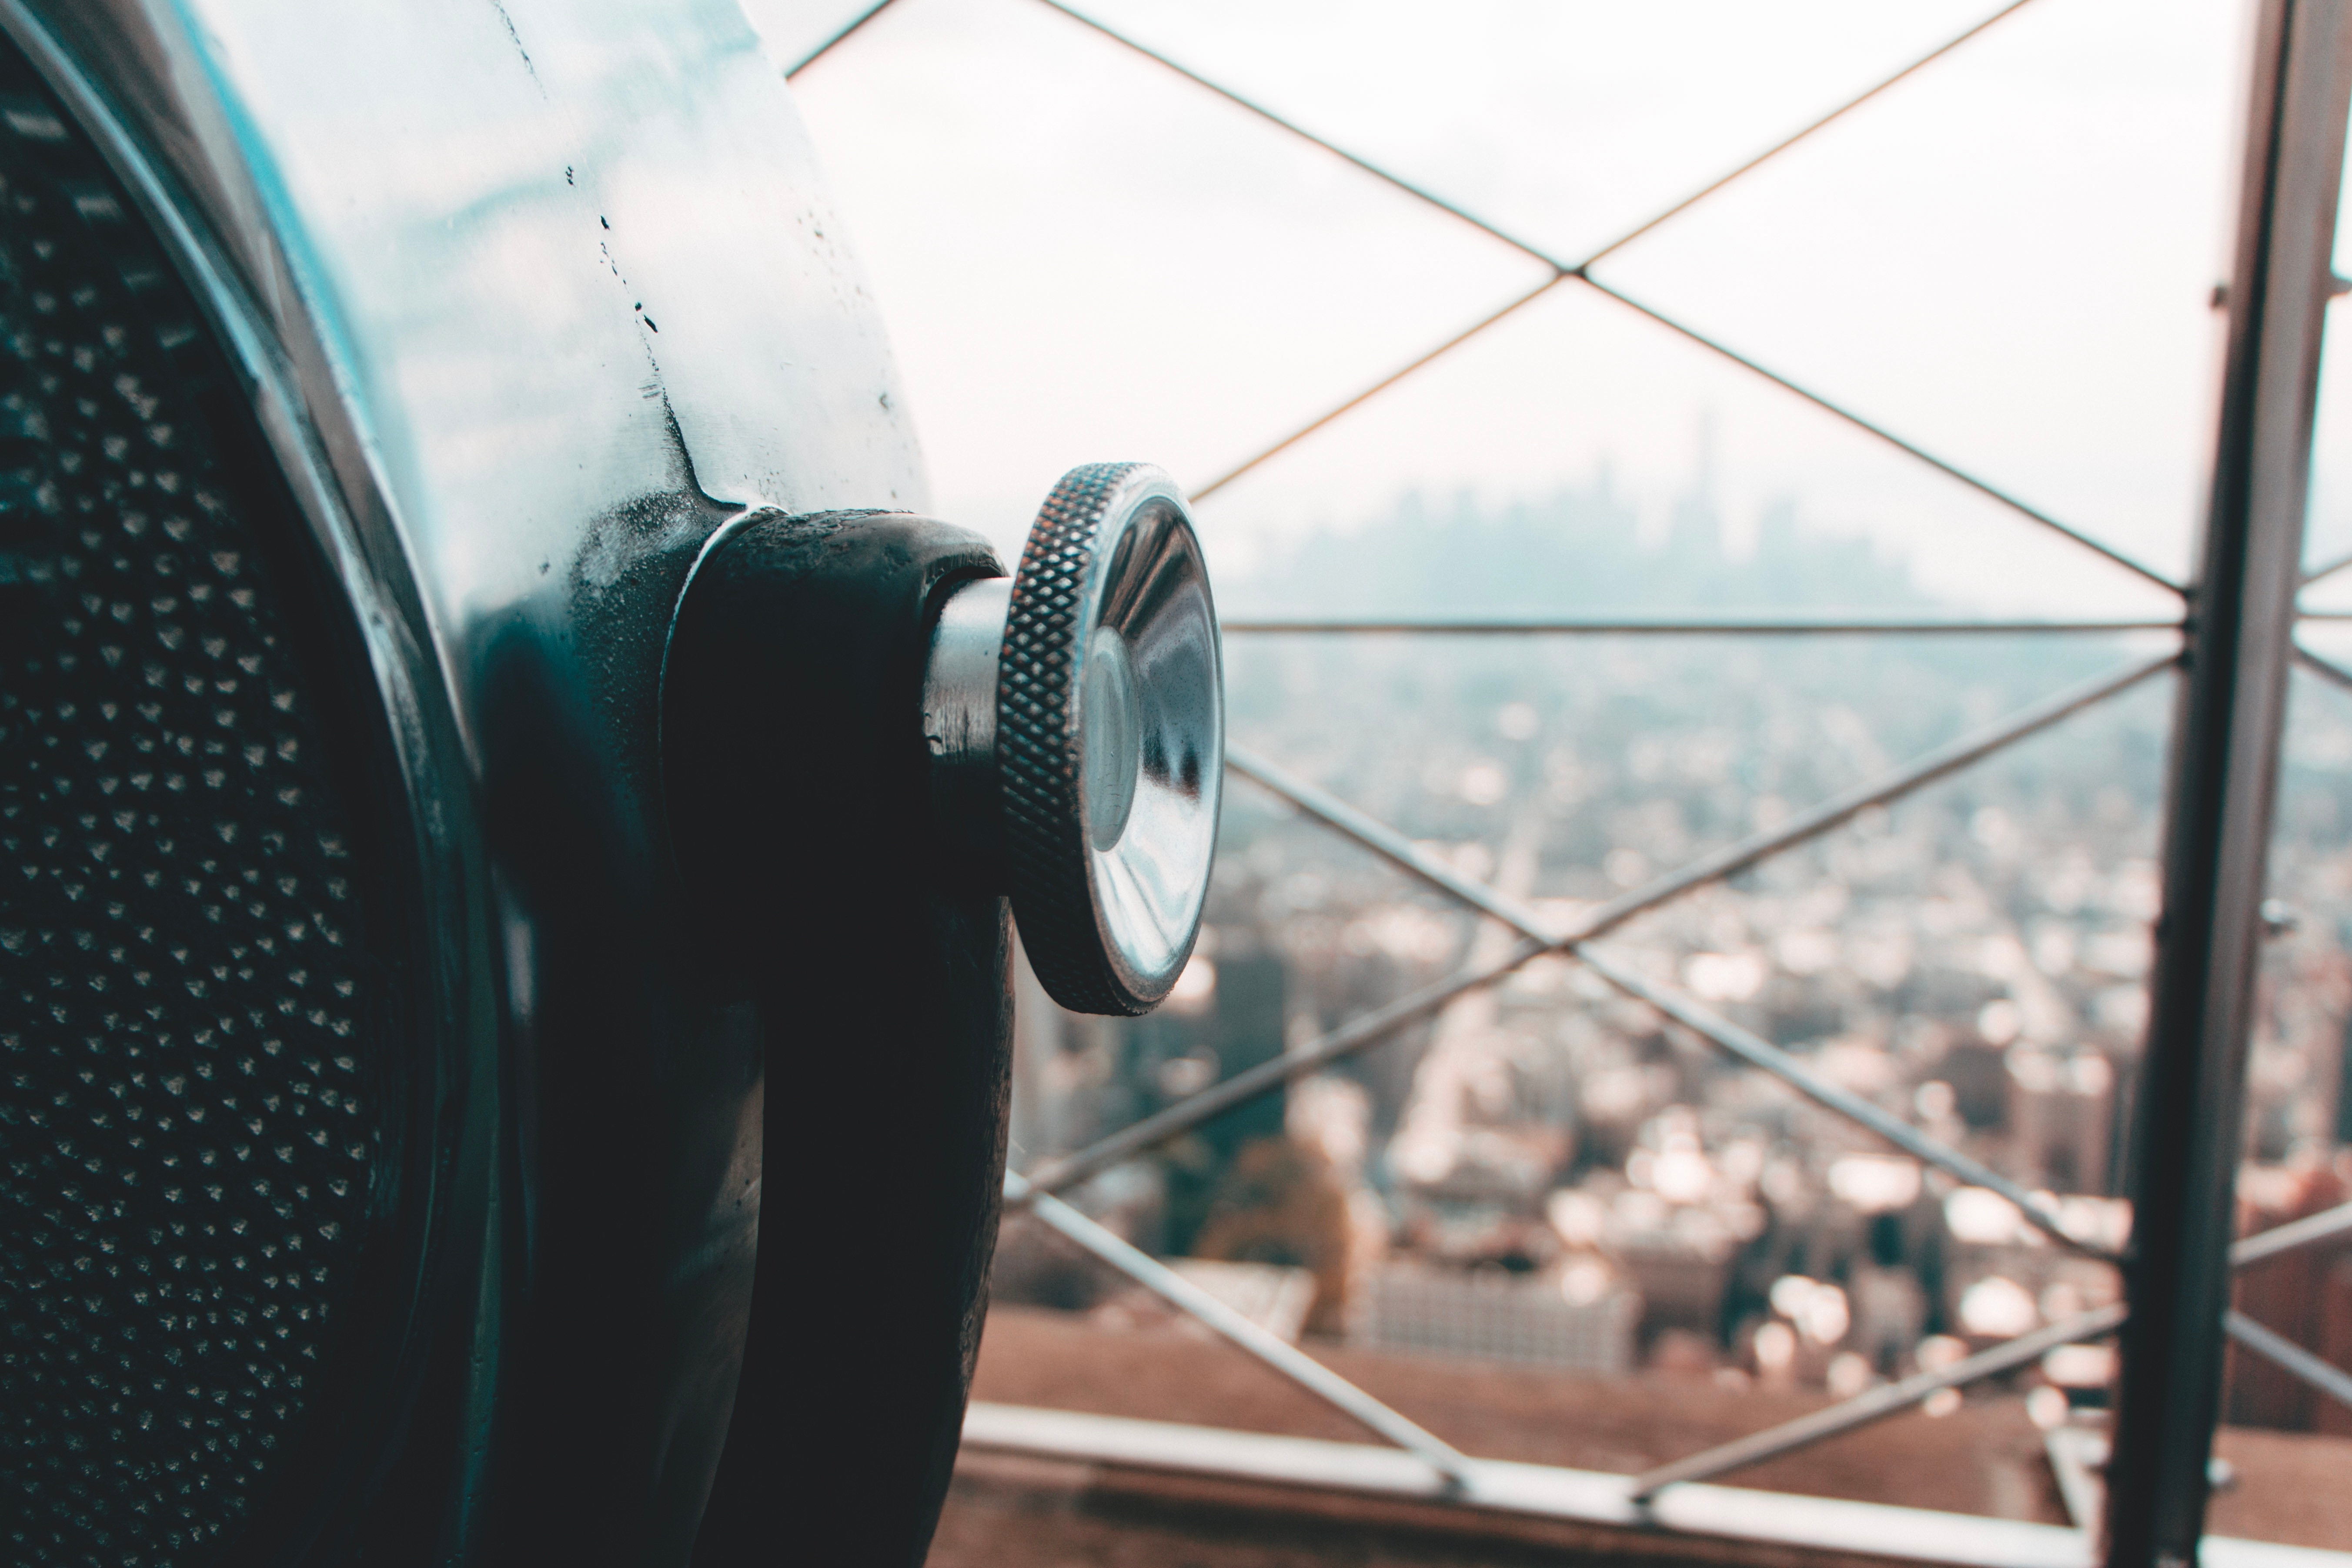
light, wheel, window, glass, color, blue